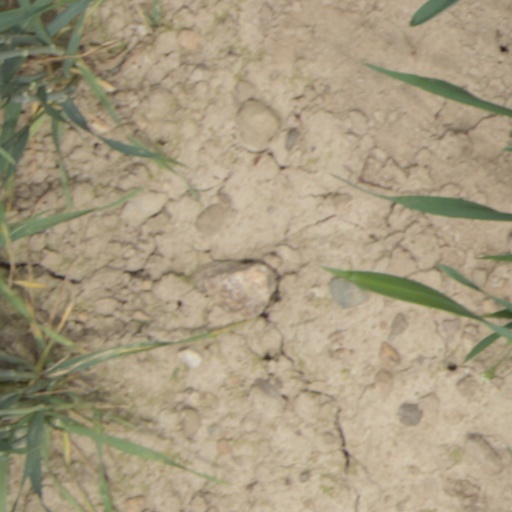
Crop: wheat